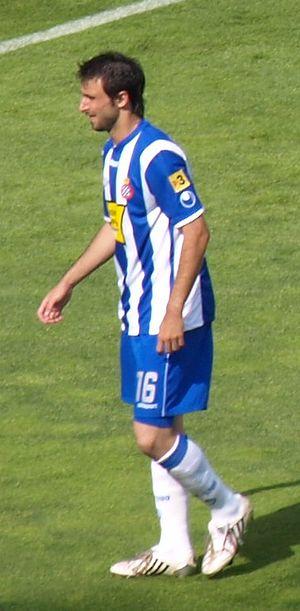
Le Royal Sporting Club d'Anderlecht, abrégé en RSC Anderlecht, est un club de football belge fondé en 1908 et basé à Anderlecht, qui est une commune de la région de Bruxelles-Capitale.